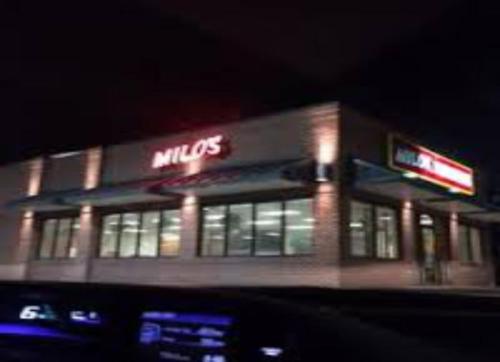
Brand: milo's hamburgers
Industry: Food